Ernest Goes to Jail

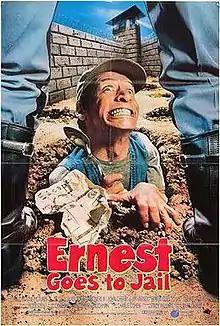
Theatrical release poster

Ernest Goes to Jail is a 1990 American comedy film directed by John Cherry and written by Charlie Cohen. It stars Jim Varney, Gailard Sartain, Barbara Bush, Charles Napier, Randall "Tex" Cobb, Bill Byrge, Barry Scott and Dan Leegant.